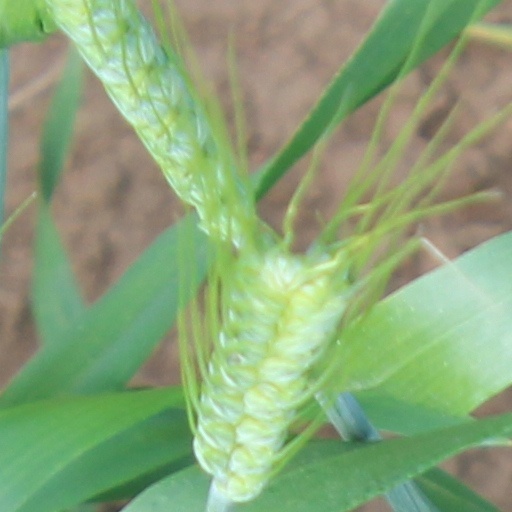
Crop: wheat